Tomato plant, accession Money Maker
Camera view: bottom (45 deg); turntable rotation: 120 degrees
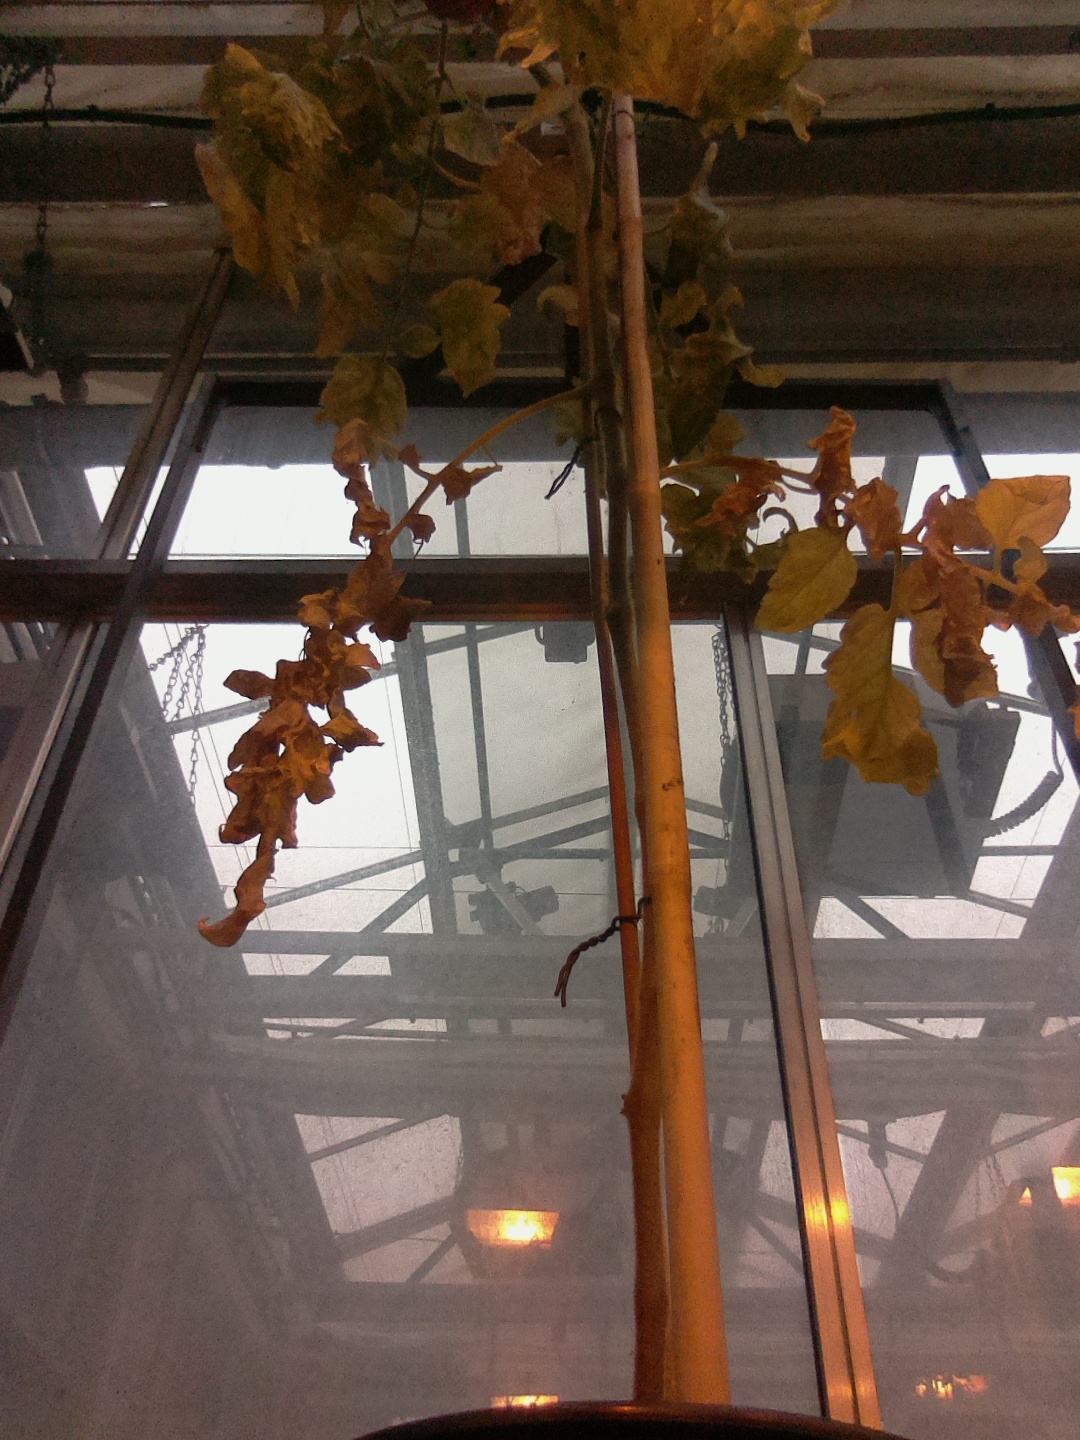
BBCH growth stage 82: 20%-30% of fruits show typical fully ripe color